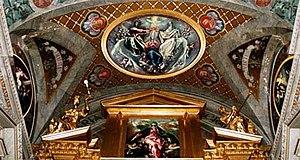
Le Couronnement de la Vierge est une œuvre du Greco, réalisée entre 1603 et 1605 pendant sa dernière période à Tolède. Elle a été peinte pour la chapelle majeure de l'hôpital de la Charité d'Illescas et représente le Couronnement de la Vierge.